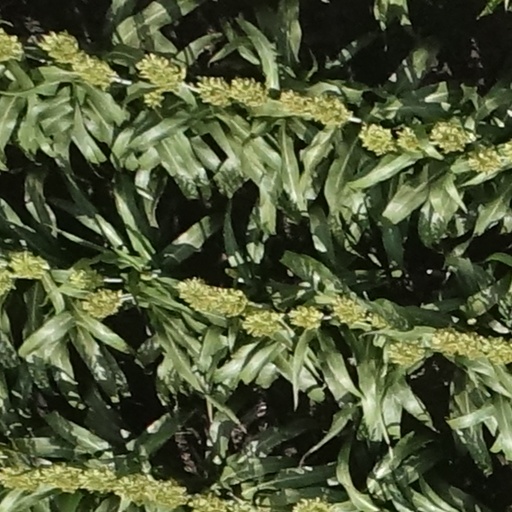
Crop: sorghum